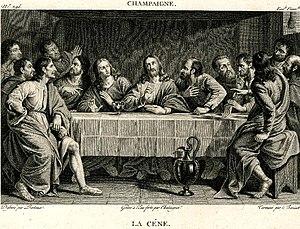
Edme Bovinet est un graveur à l'eau-forte, au burin et en taille-douce, également éditeur et marchand d'estampes actif à Paris, français né en 1767 à Bricon près de Chaumont, mort en 1832 à Creil.